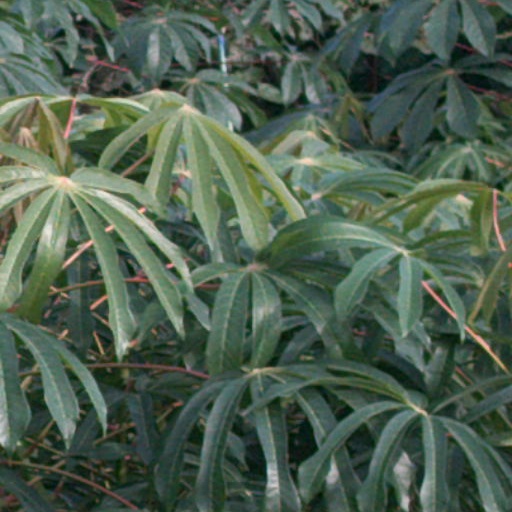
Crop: cassava